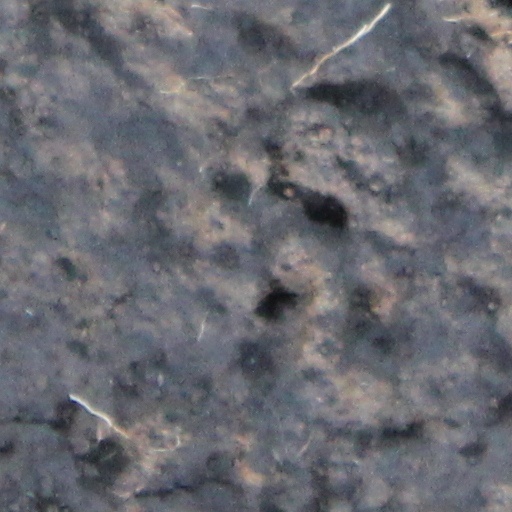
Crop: wheat